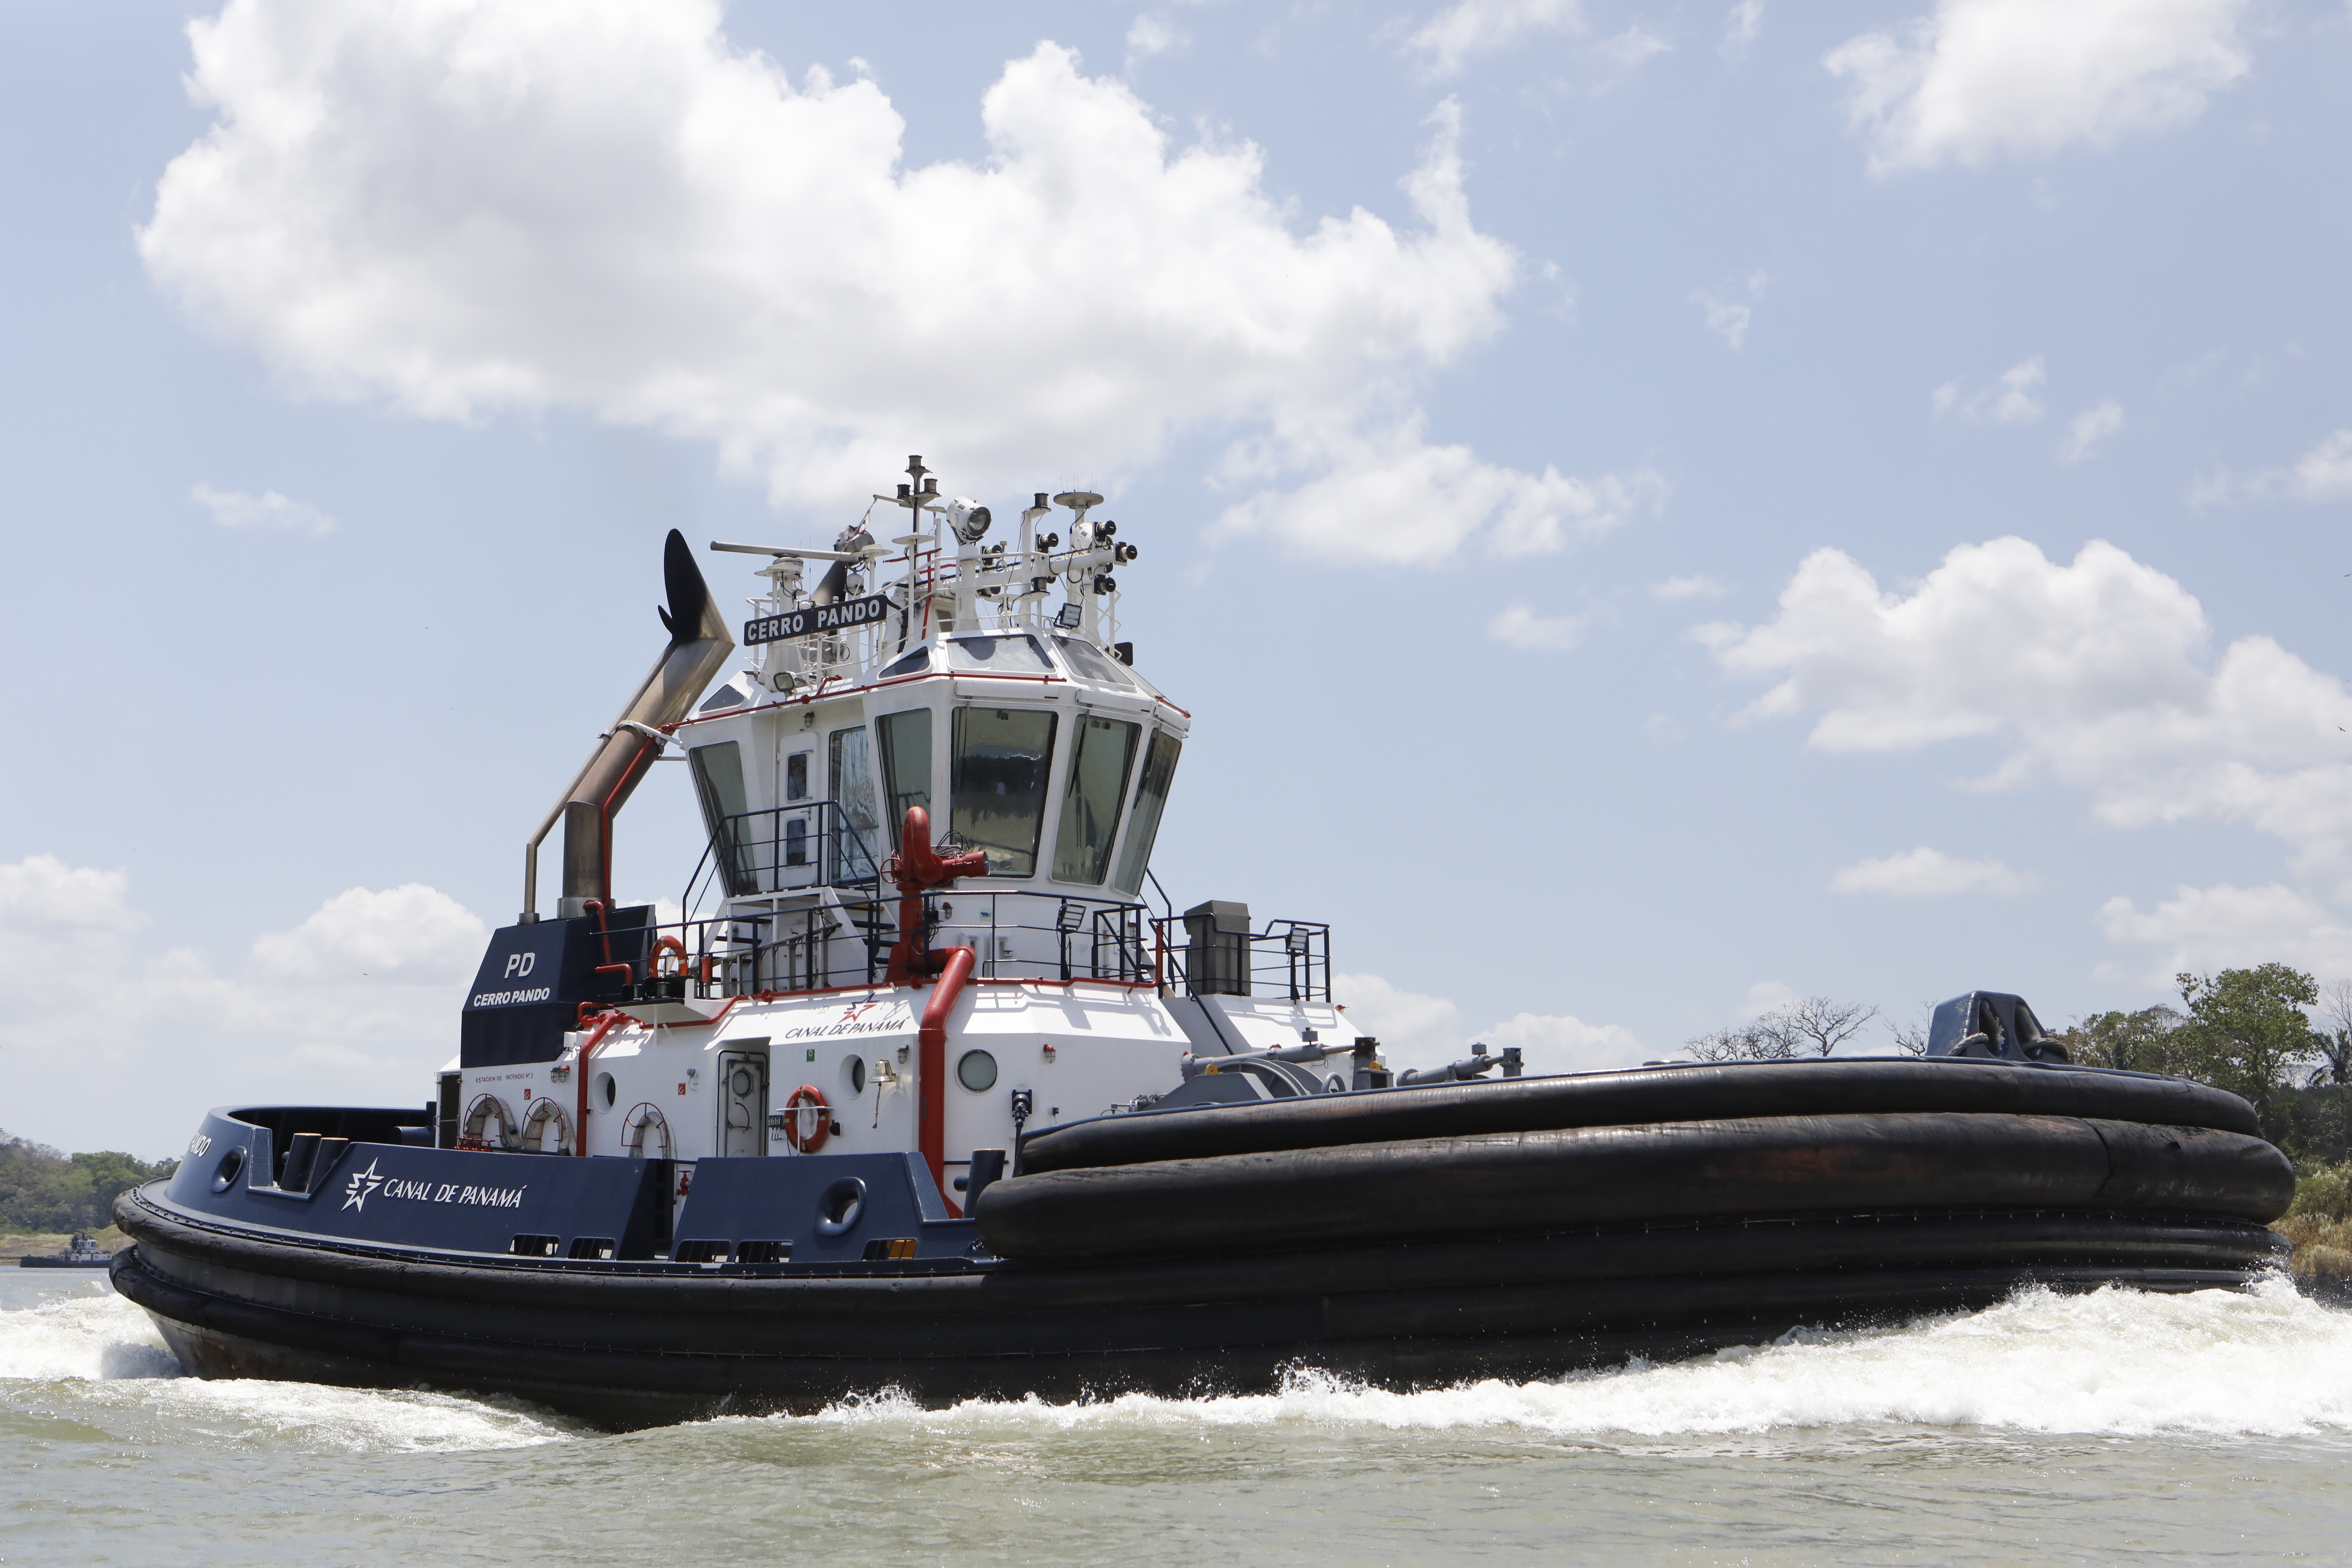
sky, cloud, water, boat, watercraft, vehicle, naval architecture, lake, ship, fluid, automotive wheel system, water transportation, rigid hulled inflatable boat, channel, boating, speedboat, navy, cumulus, machine